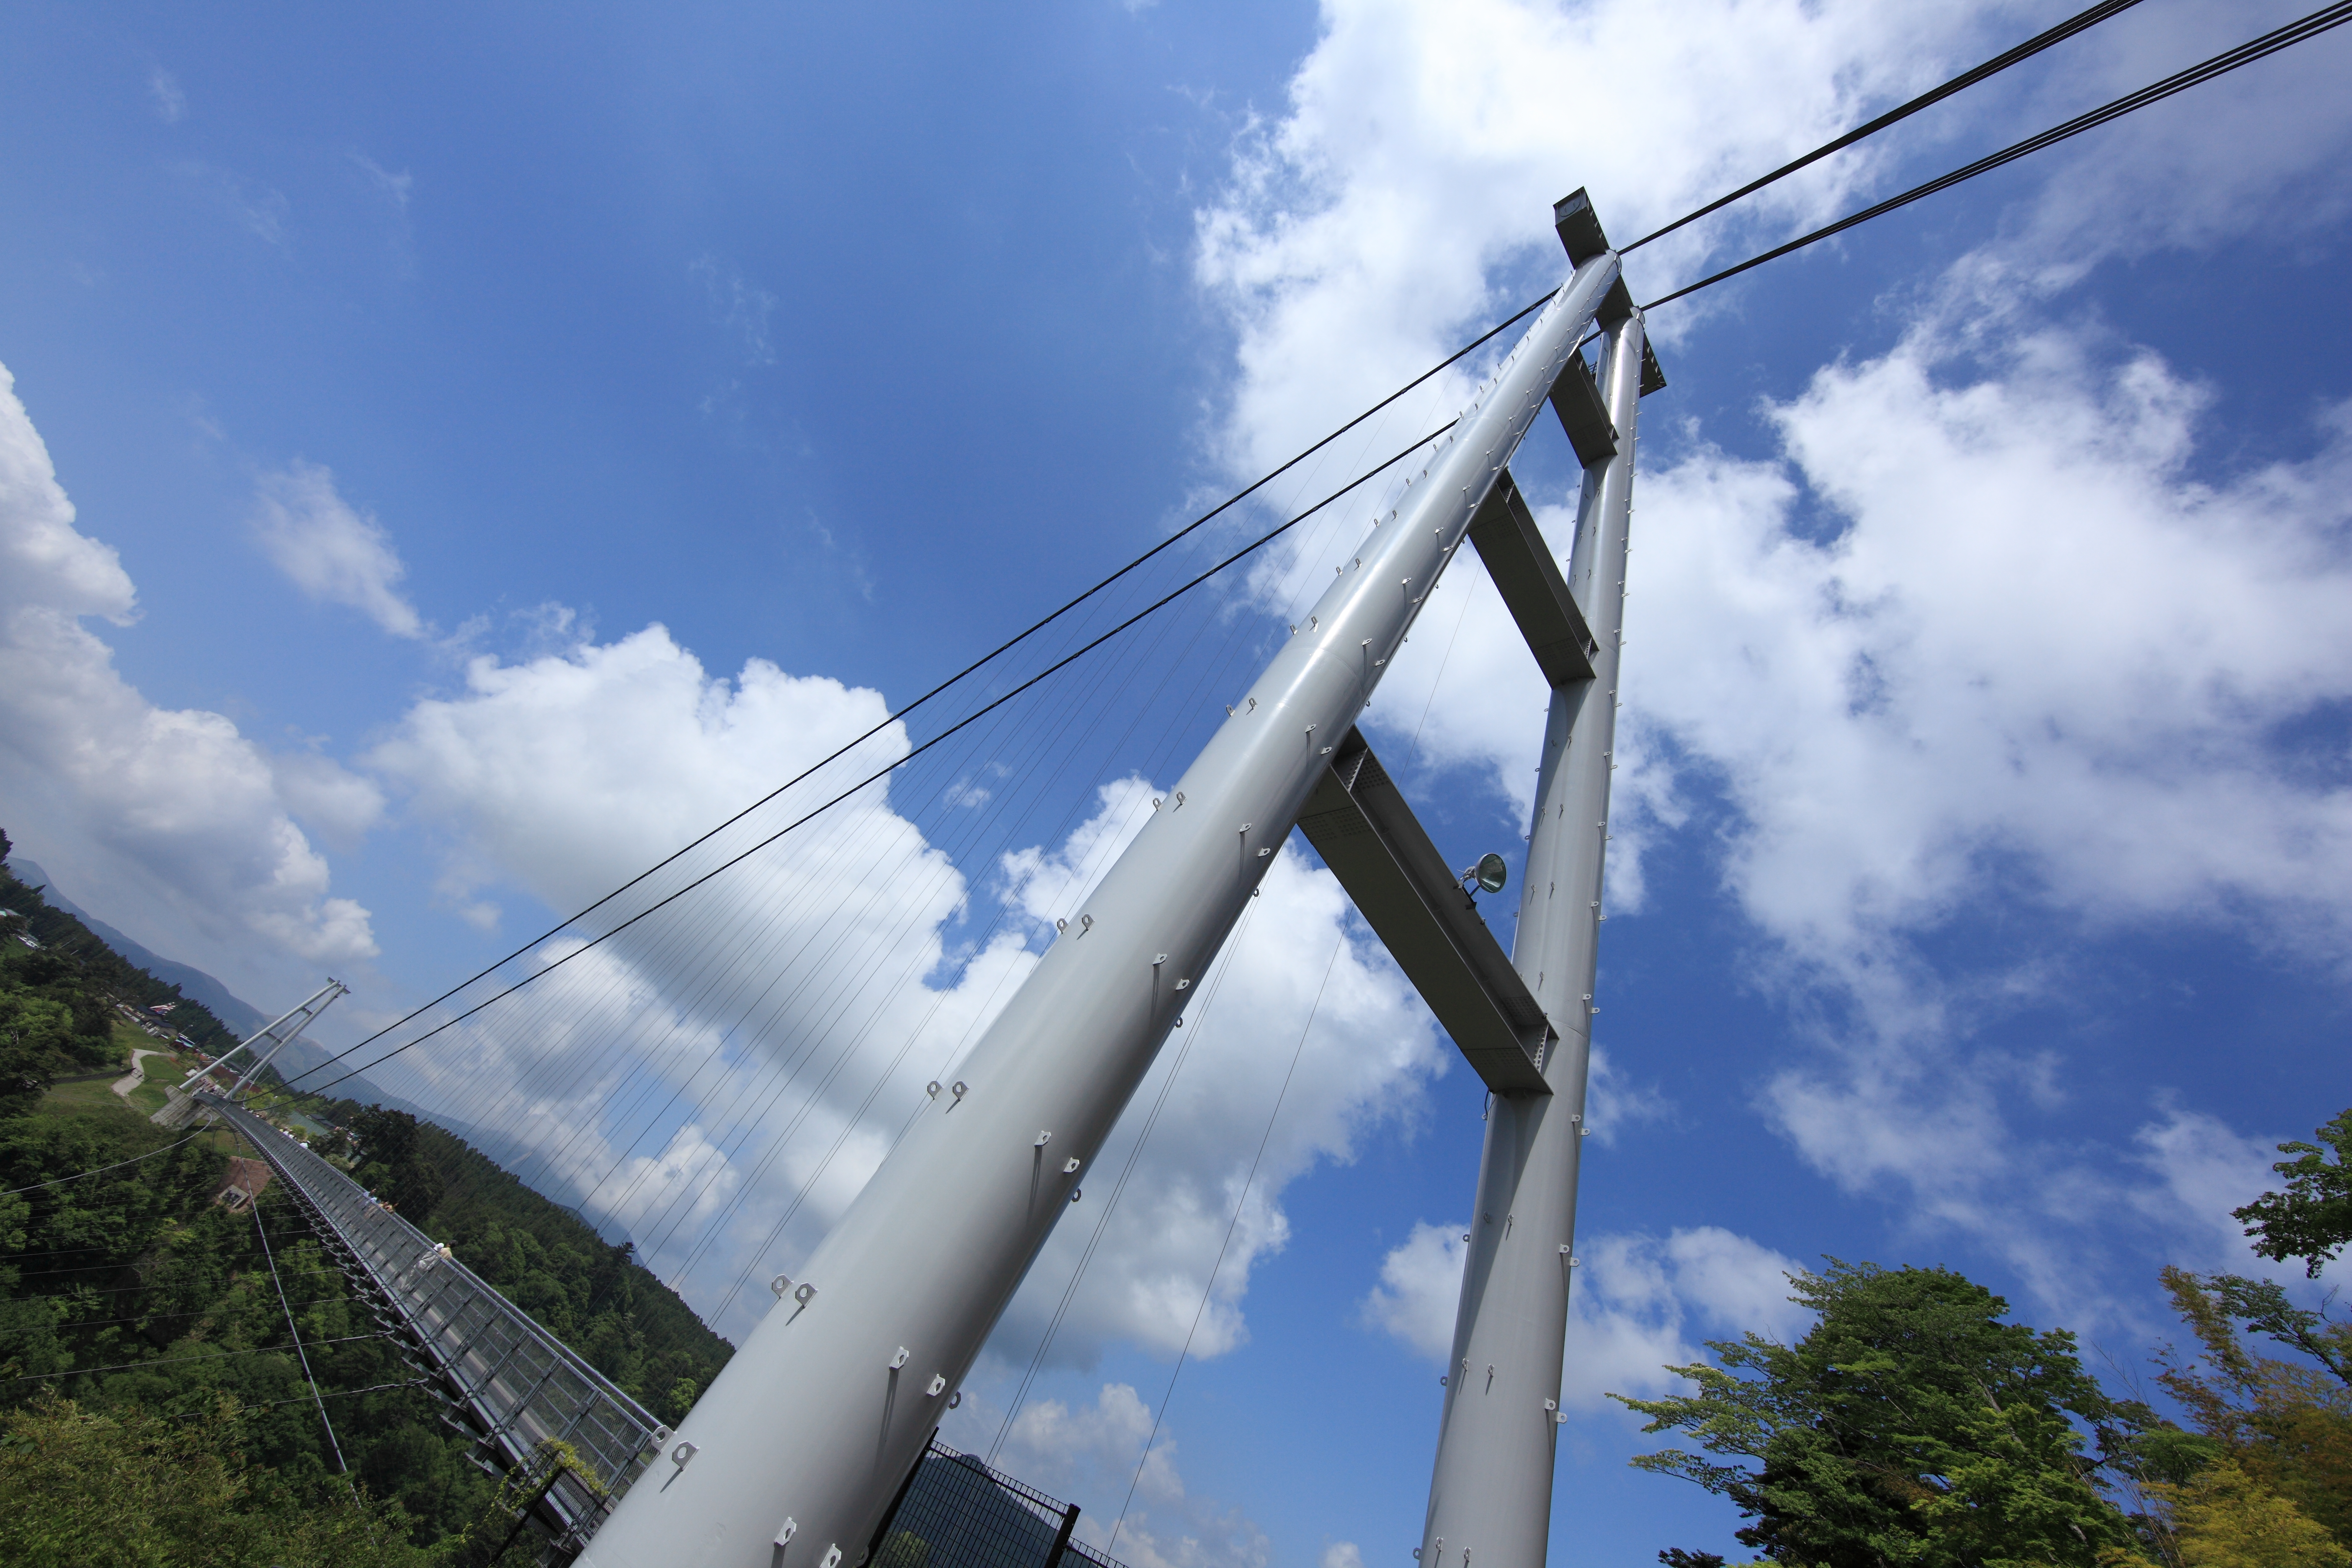
cloud, sky, bridge, wind, high, mast, machine, suspension, wind turbine, electricity, energy, 5d, hires, markii, hi, res, resolution, canonef14mmf28liiusm, overhead power line